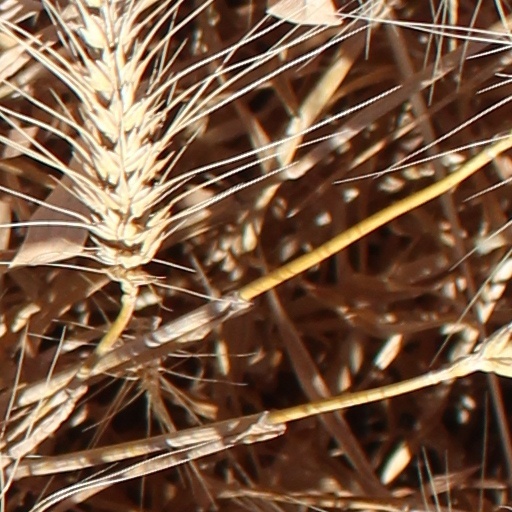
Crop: wheat